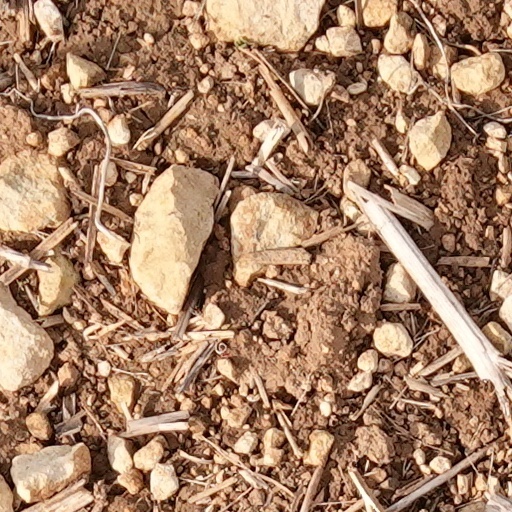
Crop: wheat